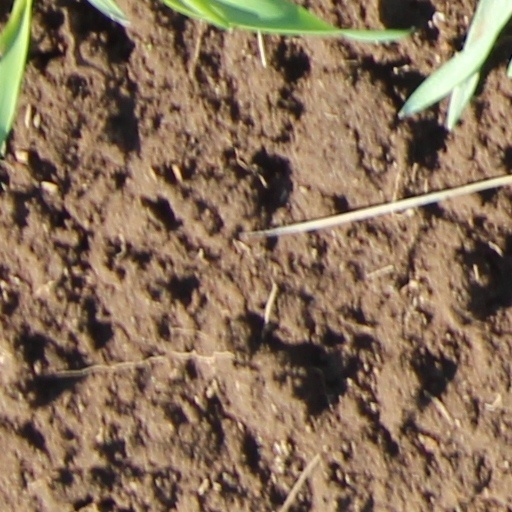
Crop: wheat